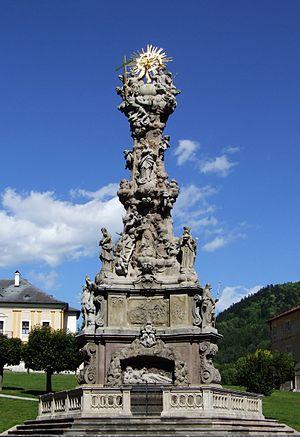
Colonne construite en 1765 pour célébrer la fin d'une épidémie de peste à Kremnica, en Slovaquie. Polski: Kolumna Morowa z 1765 na rynku w Kremnicy, Słowacja Slovenčina: Morový stĺp v Kremnici Ślůnski: Morowo kolumna we mjeśće Kremnica, Słowacyjo Ta ilustracja pokazuje chroniony obiekt zabytkowy, posiadający numer 613-2280/0 na Słowacji.